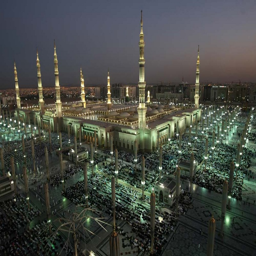
the mosque of military commander